Religious art

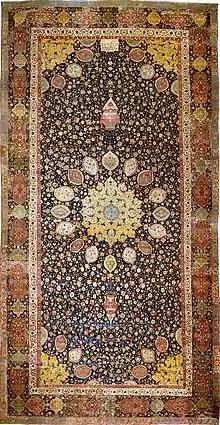
The Ardabil Carpet, a Persian carpet, Tabriz, mid-16th century, depicts floral gardens shaped in a manner that reflects the Islamic symbolism of paradise.

The Renaissance saw an increase in monumental secular works, but until the Protestant Reformation Christian art continued to be produced in great quantities, both for churches and clergy and for the laity. During this time, Michelangelo Buonarroti painted the Sistine Chapel and carved the famous "Pietà", Gianlorenzo Bernini created the massive columns in St. Peter's Basilica, and Leonardo da Vinci painted the "Last Supper". The Reformation had a huge effect on Christian art, rapidly bringing the production of public Christian art to a virtual halt in Protestant countries, and causing the destruction of most of the art that already existed.